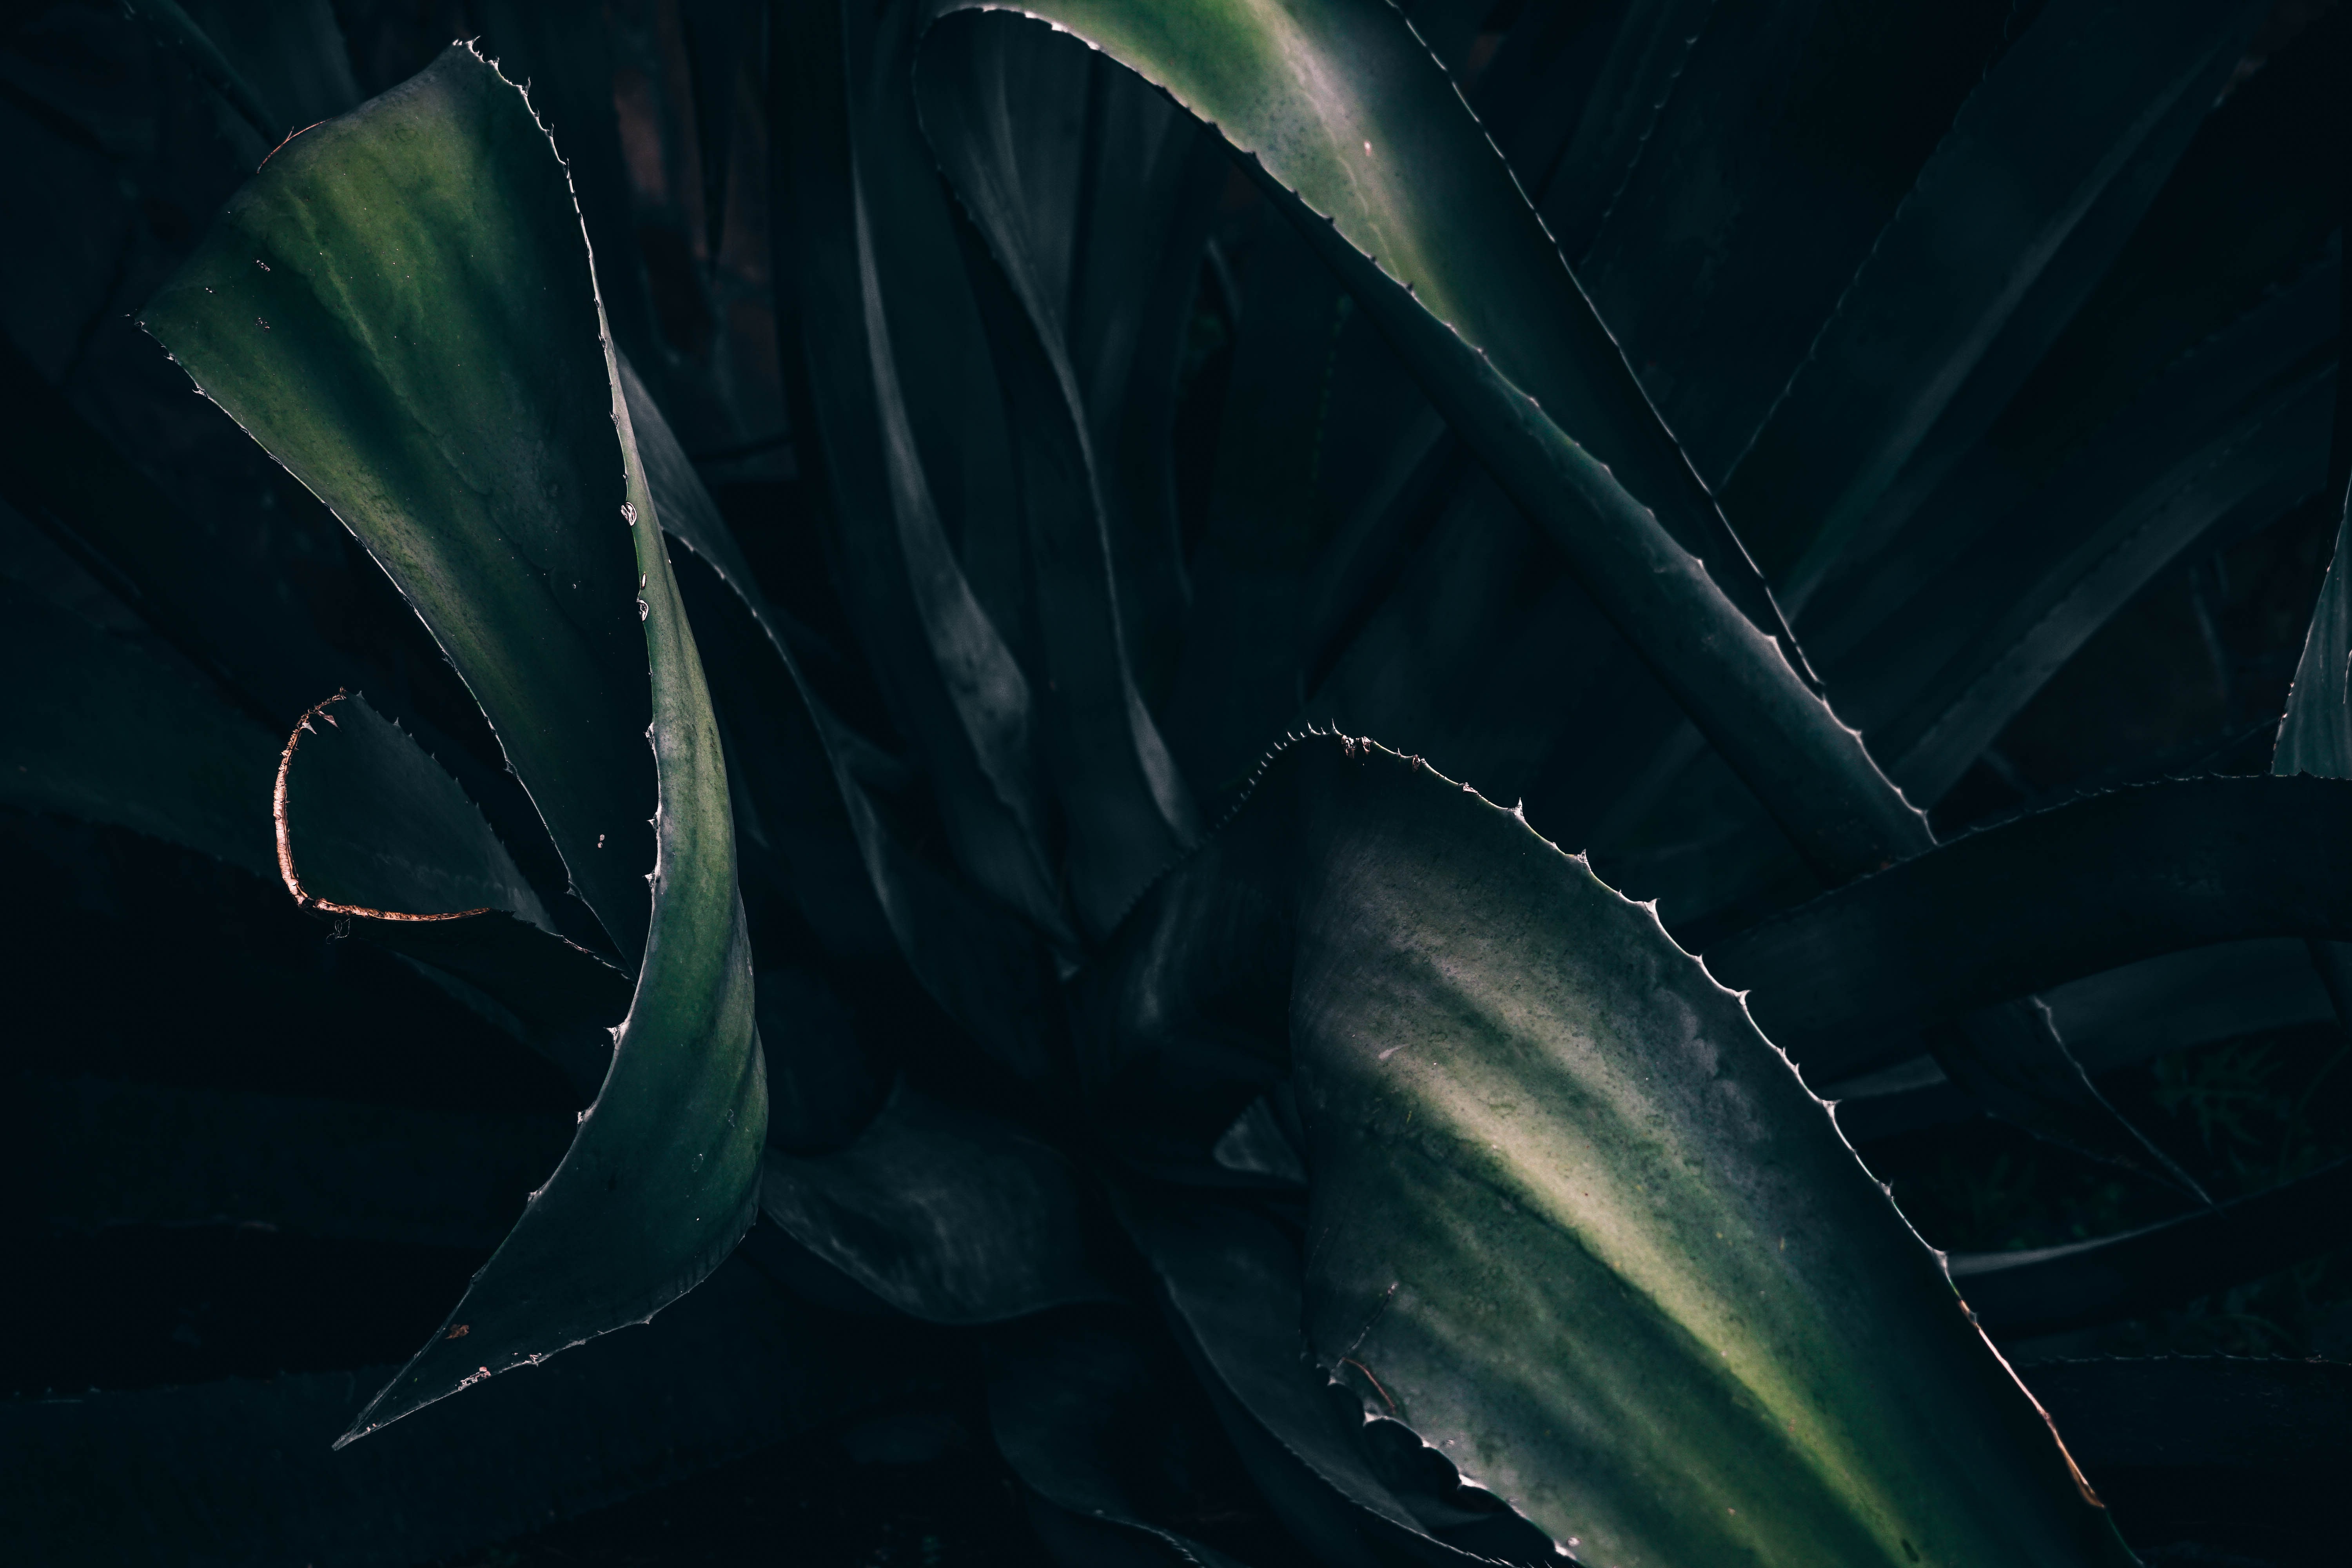
plant, leaf, flower, green, darkness, botany, succulent, flora, leaves, macro photography, flowering plant, plant stem, computer wallpaper, land plant, fractal art